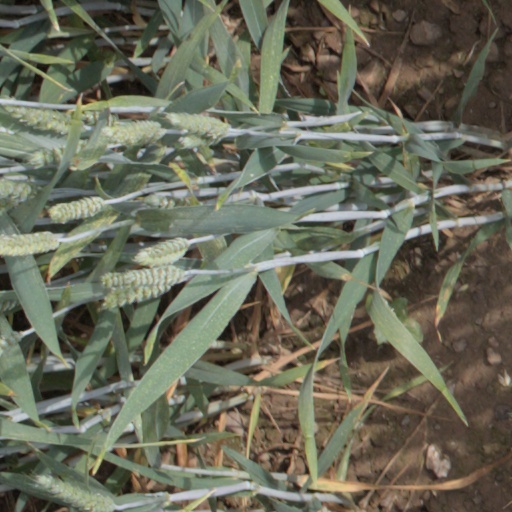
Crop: wheat